Remineralize The Earth

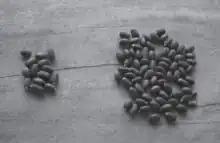
Increased yields of Jatropha seeds, remineralized on the right, control on the left

In 2007, Remineralize the Earth initiated its first international project in conjunction with John Todd, an internationally recognized biologist and a visionary leader in the field of ecological design, and Ocean Arks International. Costa Rica: Food, Fuel, and Income to Sustain Local Communities was an agroforestry project designed by Todd intercropped with native commercial hardwood trees, fruit trees, and Jatropha curcas (a biofuel-producing oil plant) in a local quarry. Over a thousand trees of more than 20 species were planted in abandoned cattle pastures in the Guanacaste region using basalt rock dust from a local quarry, demonstrating greatly increased growth with the rock dust.